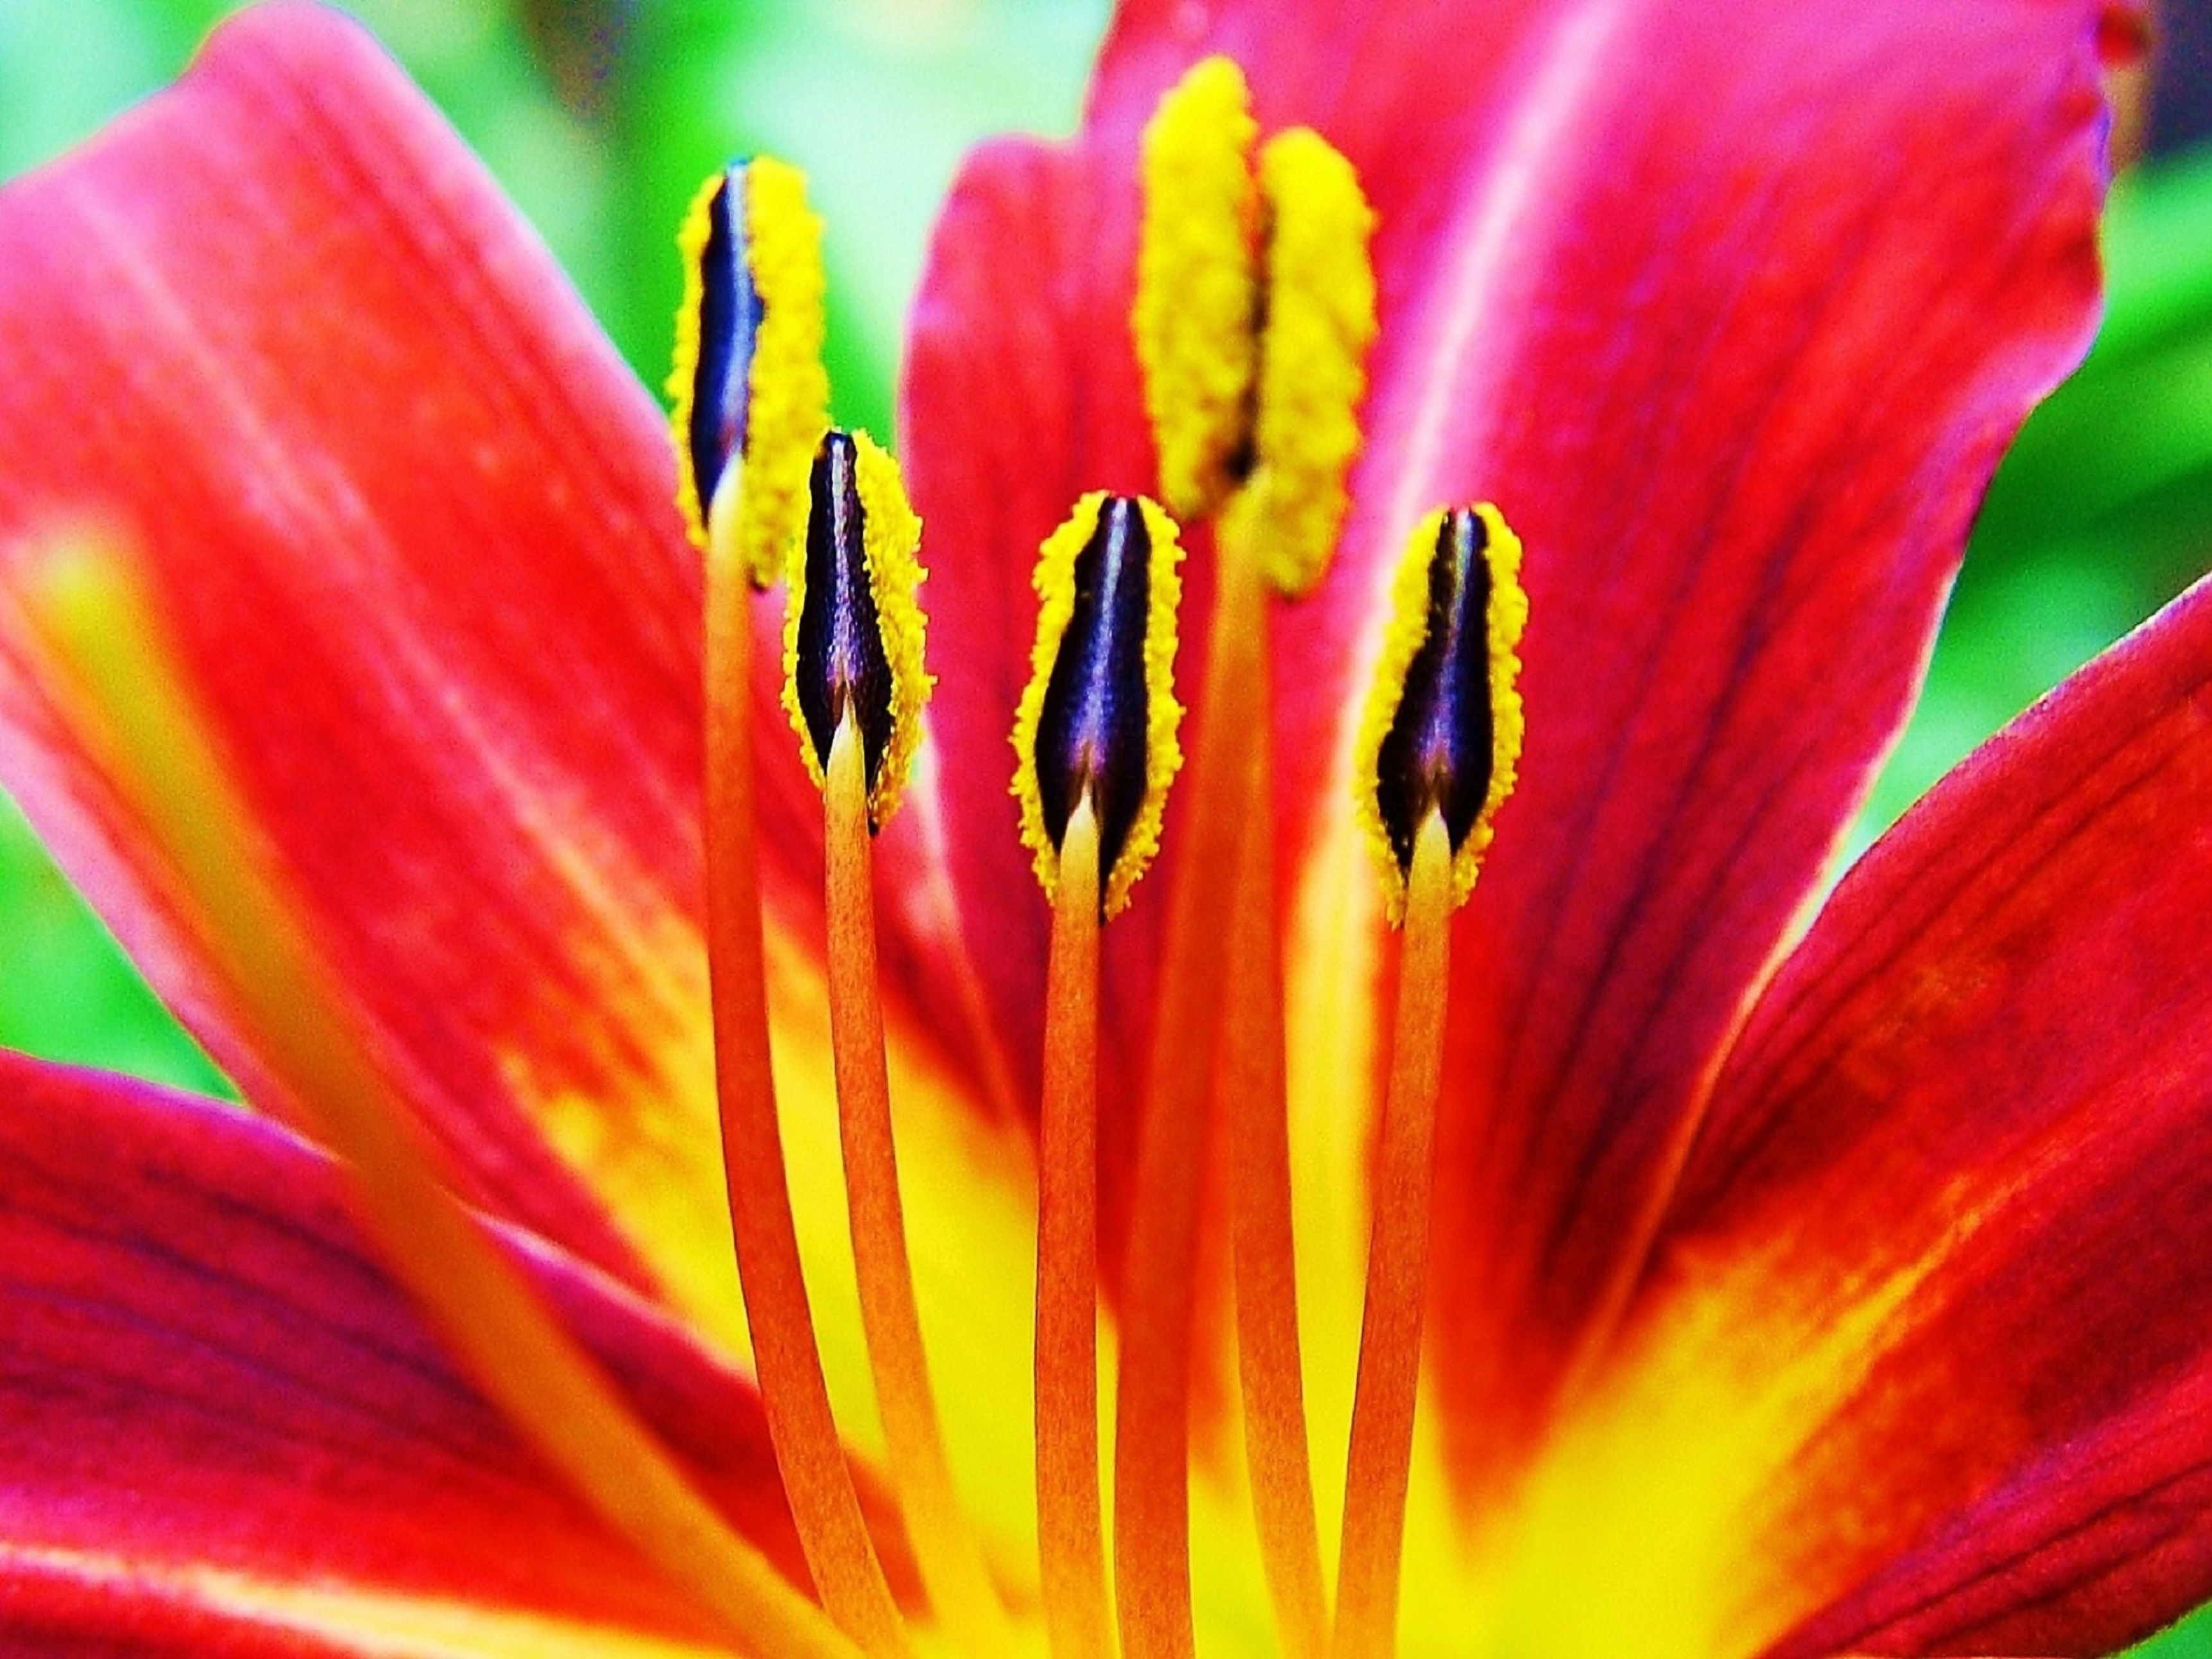
water, nature, blossom, plant, white, photography, vintage, leaf, flower, petal, bloom, summer, floral, celebration, decoration, pollen, spring, green, red, natural, romantic, botany, blooming, yellow, garden, pink, flora, botanical, card, close up, design, decorative, lily, daylily, macro photography, flowering plant, invitation, plant stem, land plant